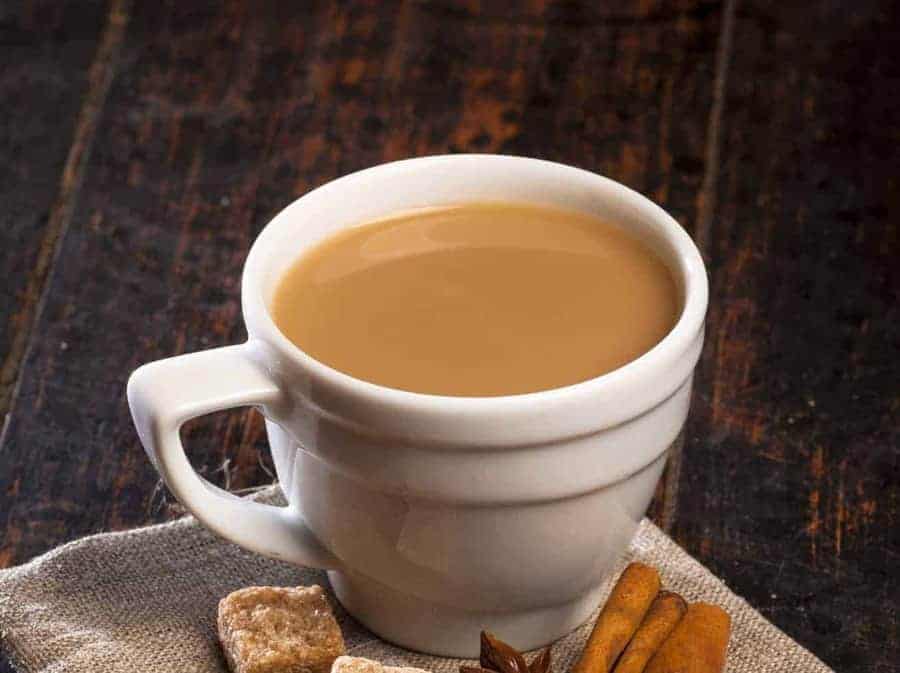
Dish: chai